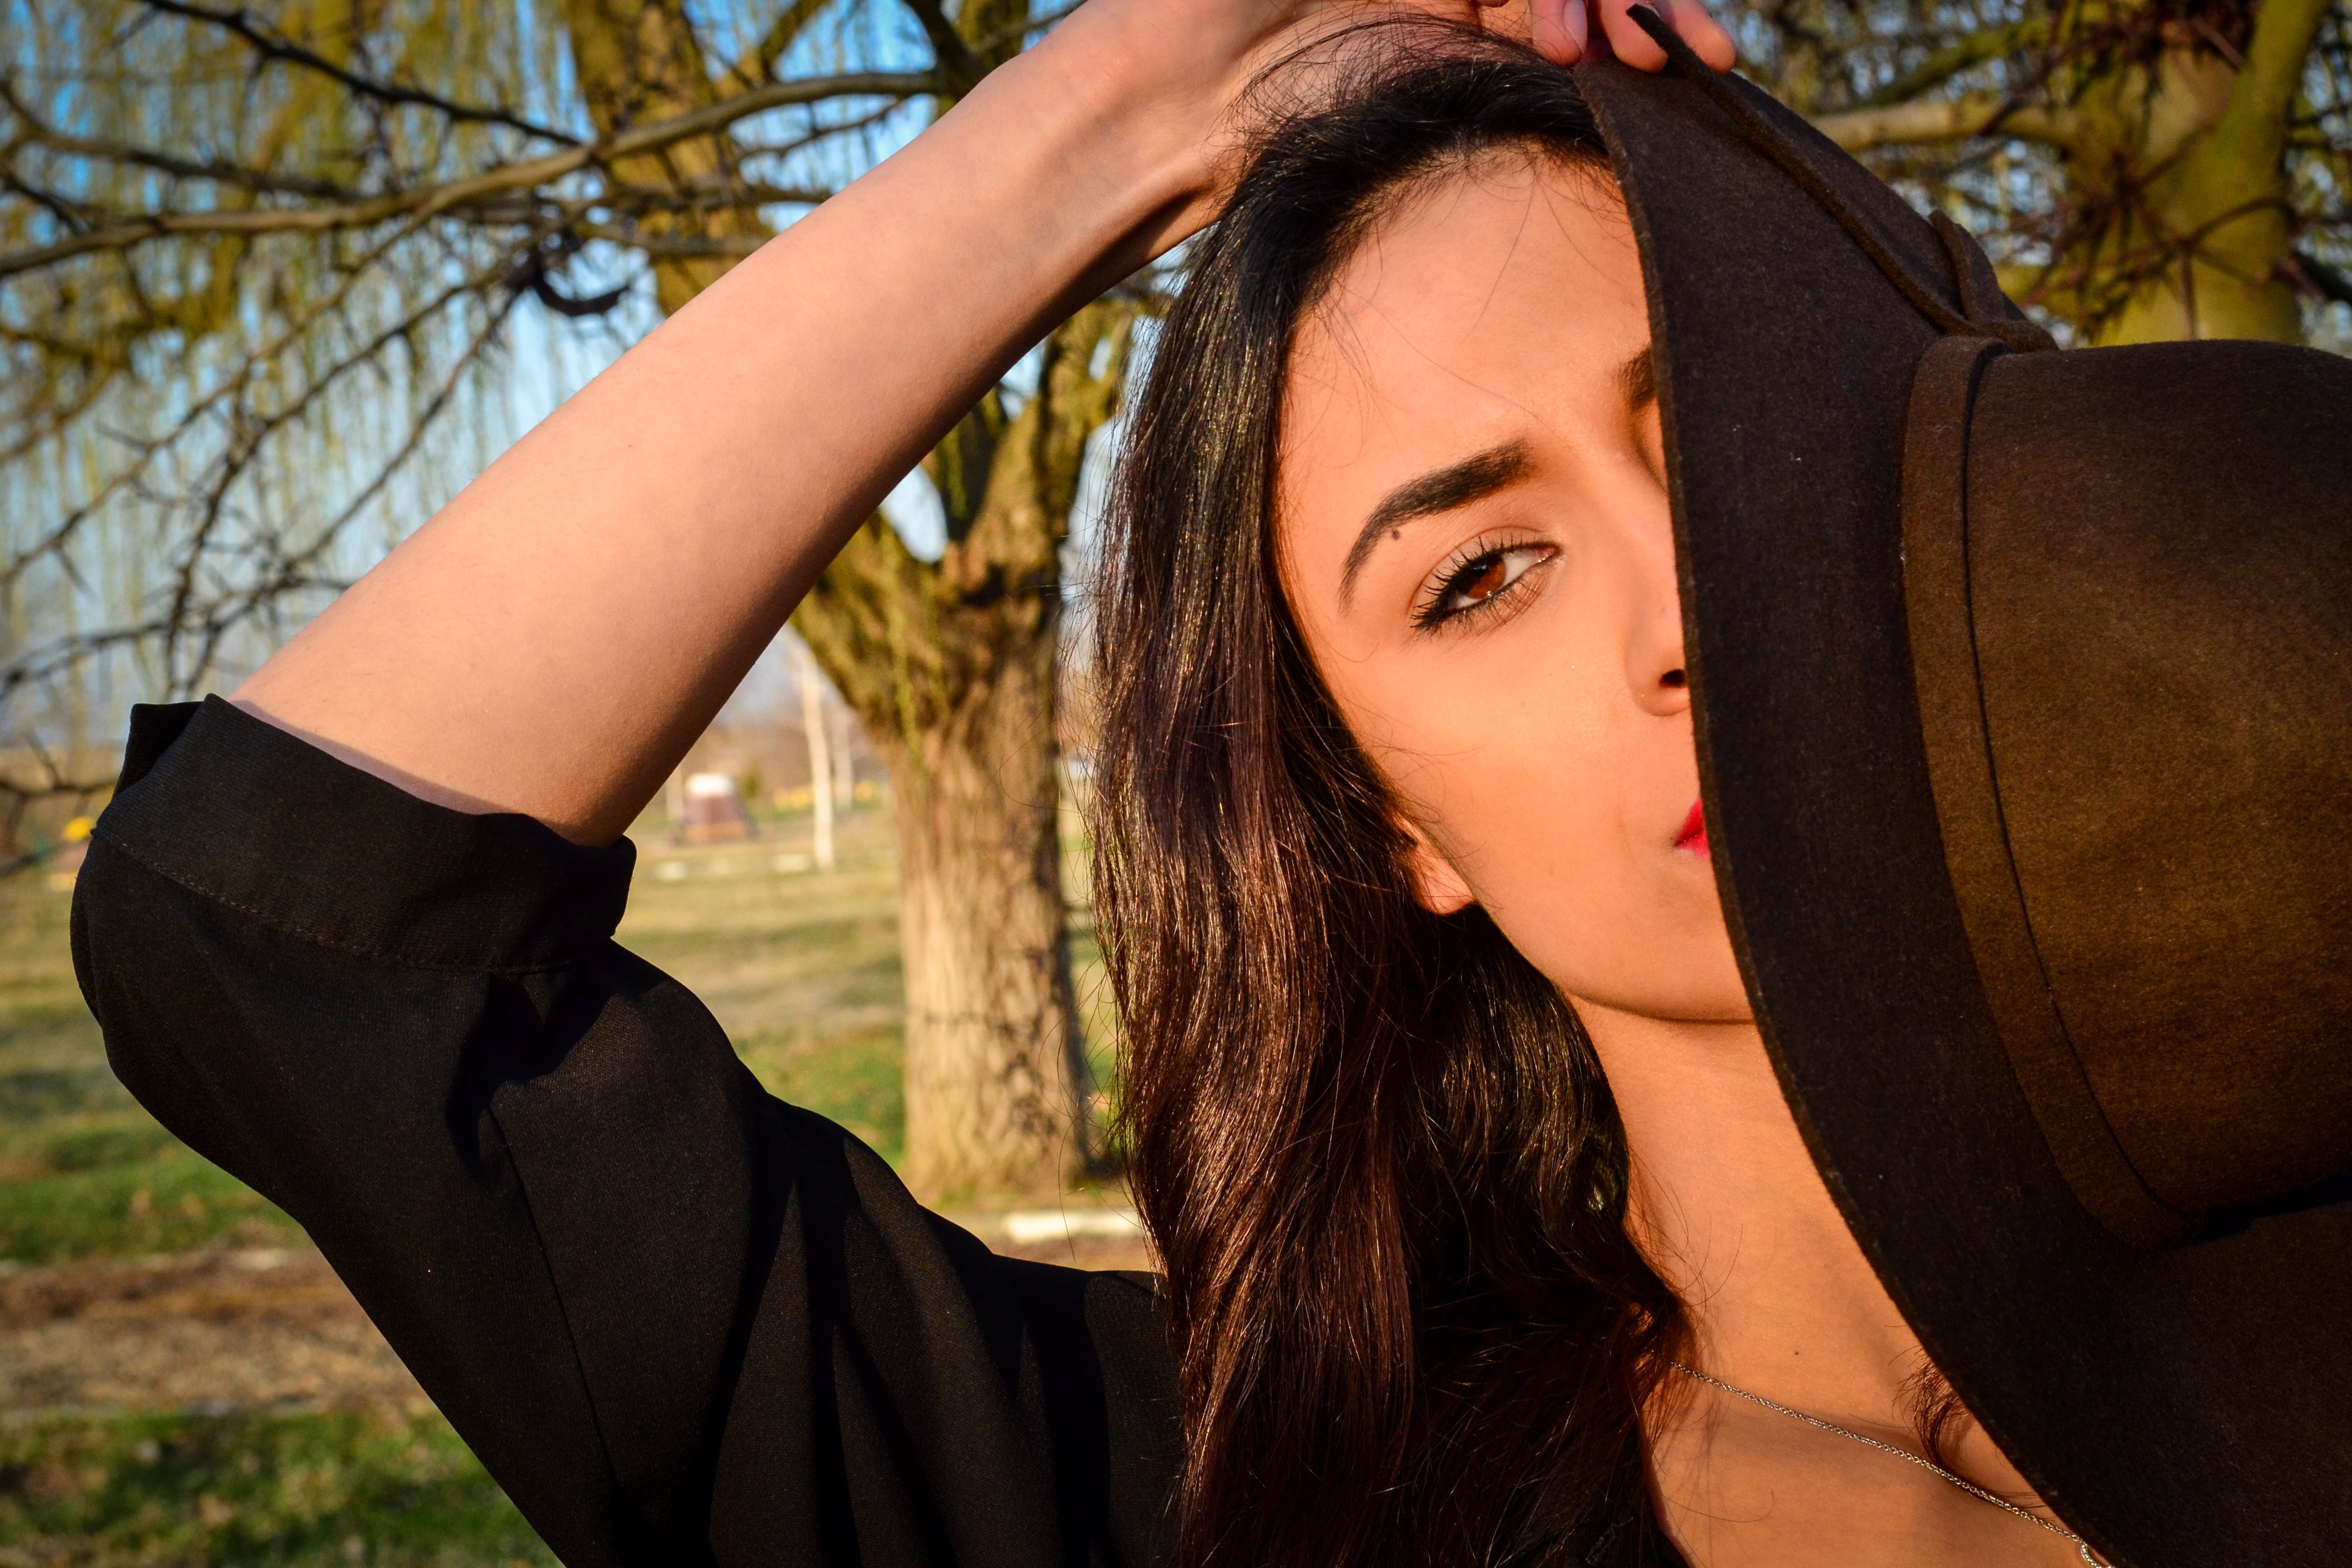
outdoor, person, girl, woman, hair, photography, leg, portrait, model, spring, red, hat, fashion, clothing, lady, hairstyle, smile, long hair, human body, black hair, dress, eye, photograph, skin, lips, beauty, expression, dramatic, photo shoot, brown hair, portrait photography